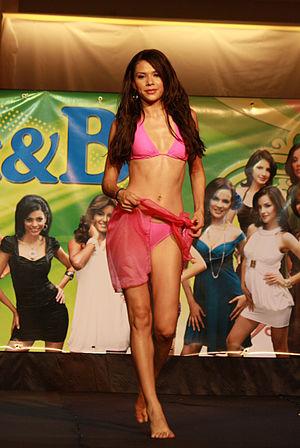
Miss Nicaragua est un concours de beauté féminine destiné aux jeunes femmes habitantes et de nationalité nicaraguayenne, âgées de 18 à 26 ans. Le concours se tient généralement au Théâtre national Rubén Dario à Managua. Il est qualificatif à Miss Univers et Miss international. La lauréate du concours est désignée pour représenter le pays à Miss Univers et sa première dauphine à Miss international. Depuis 2005, il n'envoie plus de candidates au concours Miss Monde où principalement, la deuxième dauphine ou la gagnante du concours y participait. Dès 2011, les représentantes de Miss Monde sont élues au concours Miss Monde Nicaragua.